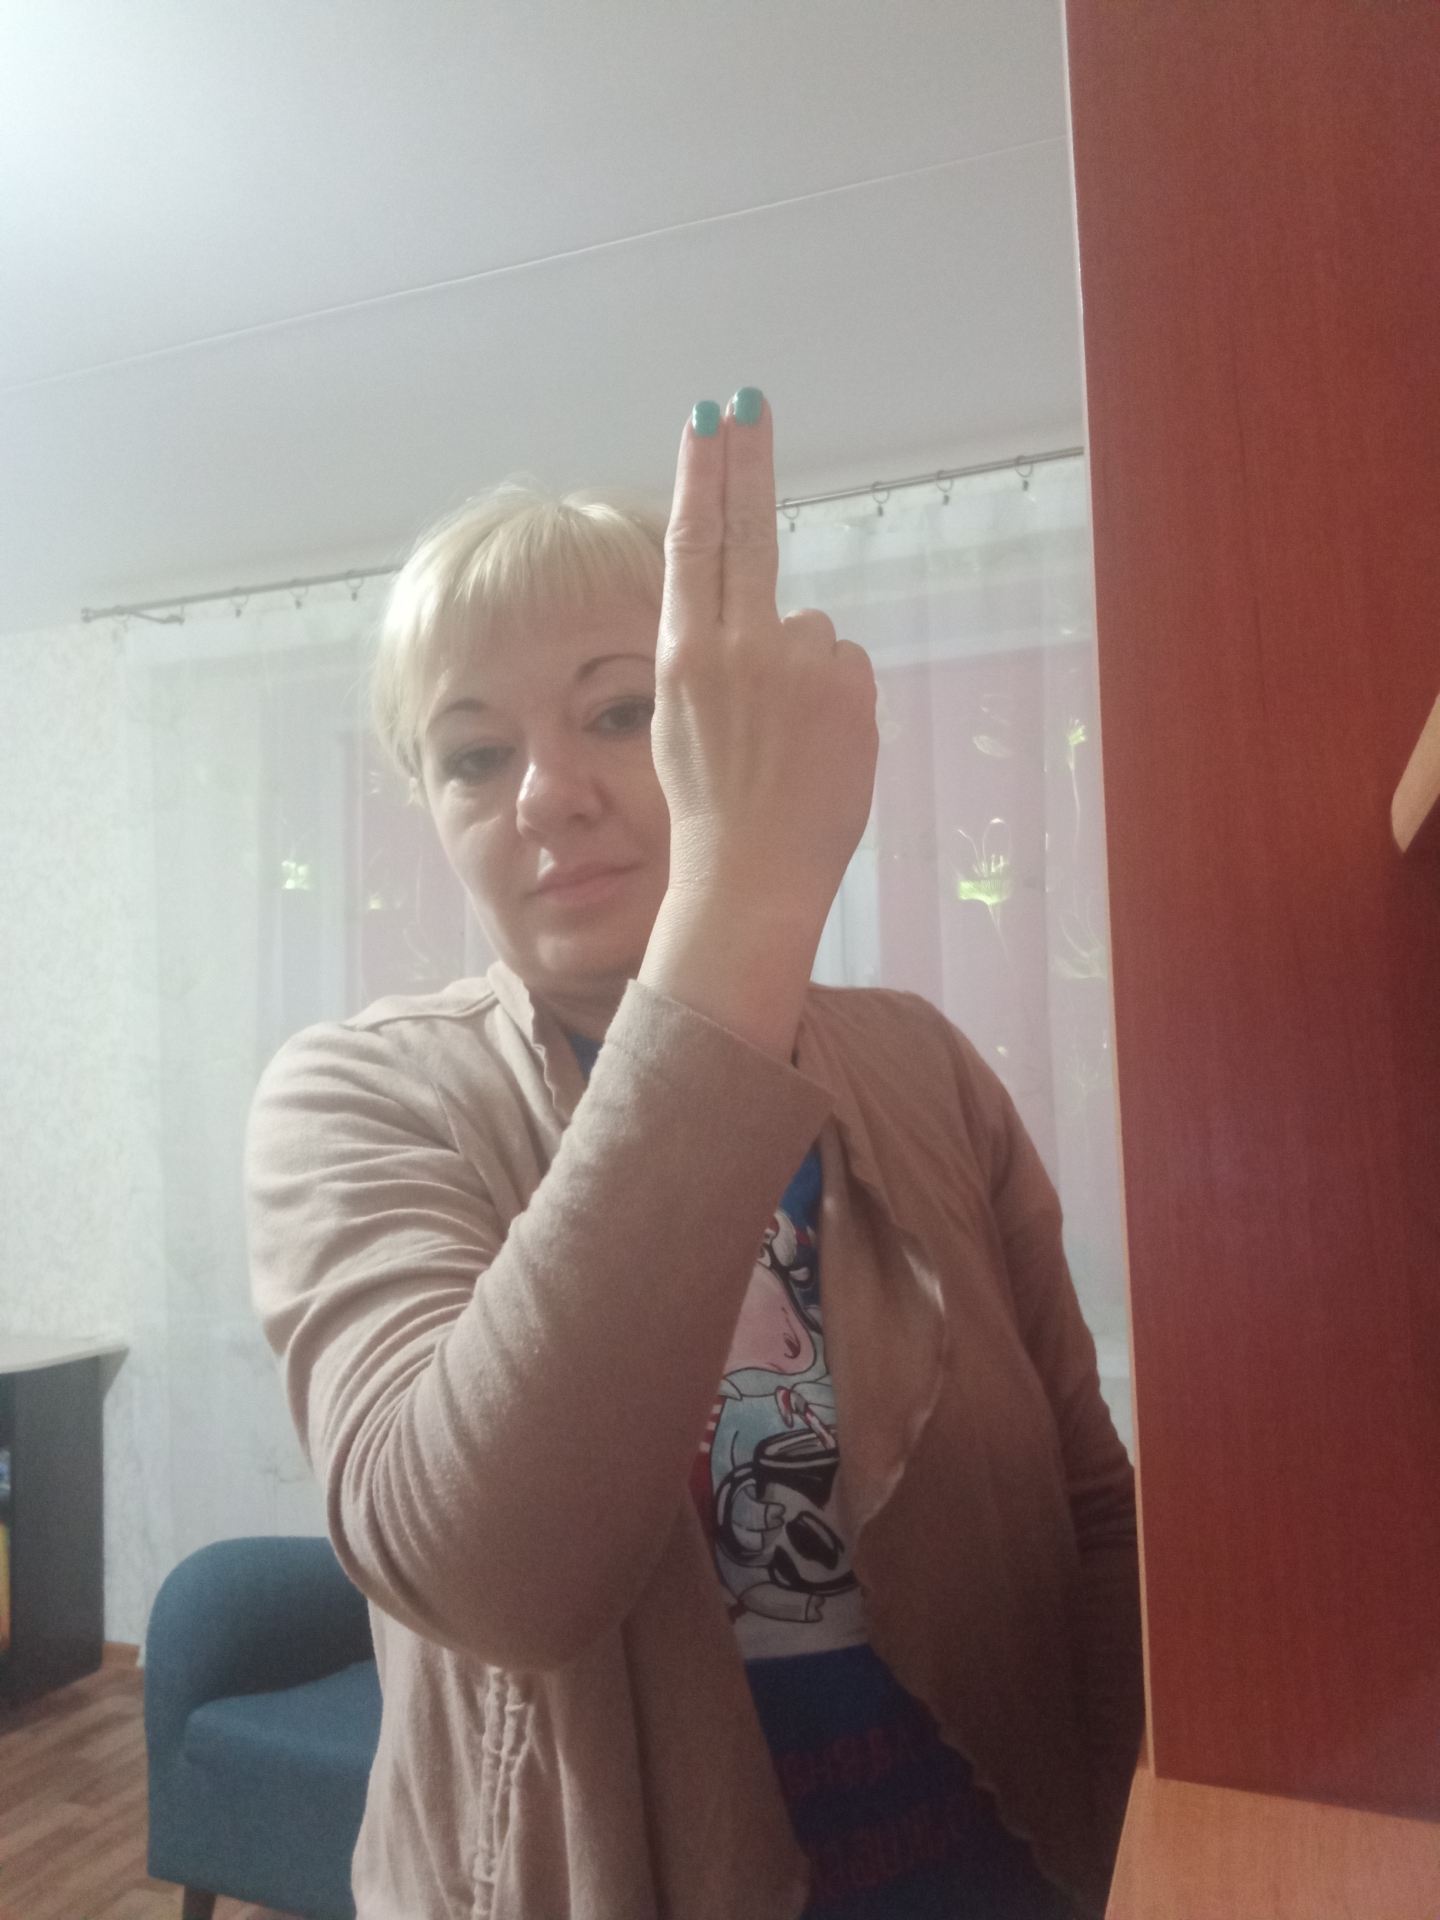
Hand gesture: two_up_inverted